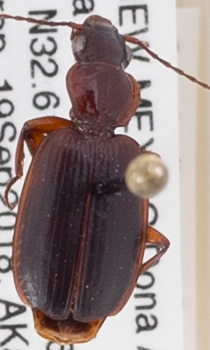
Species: Cymindis punctigera
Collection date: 2018-09-19
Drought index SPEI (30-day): -0.494
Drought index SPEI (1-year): -0.926
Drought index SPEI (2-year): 0.086